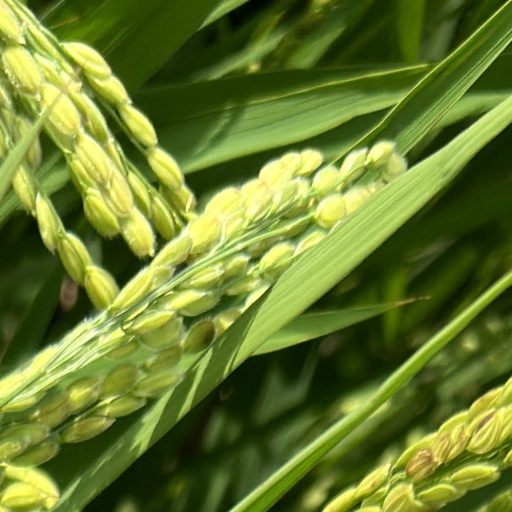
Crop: rice